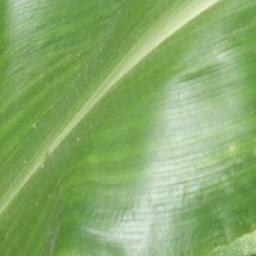
Label: Corn___healthy